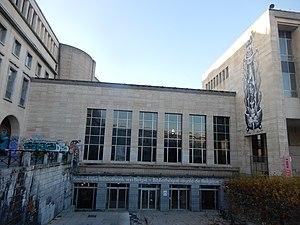
Entrée de la Bibliothèque Royale de Belgique, novembre 2019.
La KBR, surnommée Bibliothèque royale Albert Iᵉʳ, l'Albertine ou la Royale, en abrégé KBR, est la bibliothèque scientifique nationale de l'État fédéral belge. Elle se situe à Bruxelles, au Mont des Arts, dans le quartier royal.